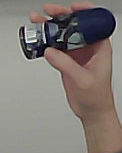
Product: nivea_rollon